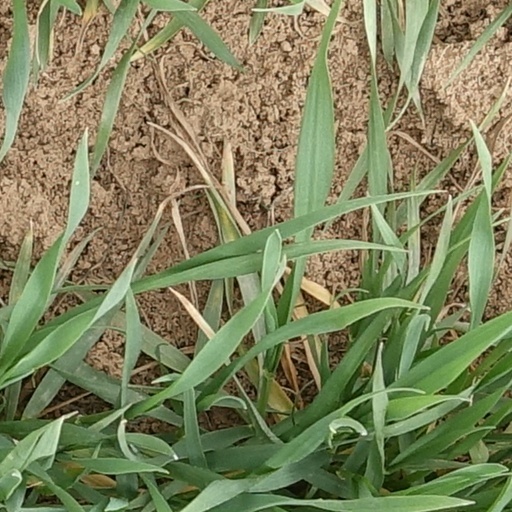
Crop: wheat